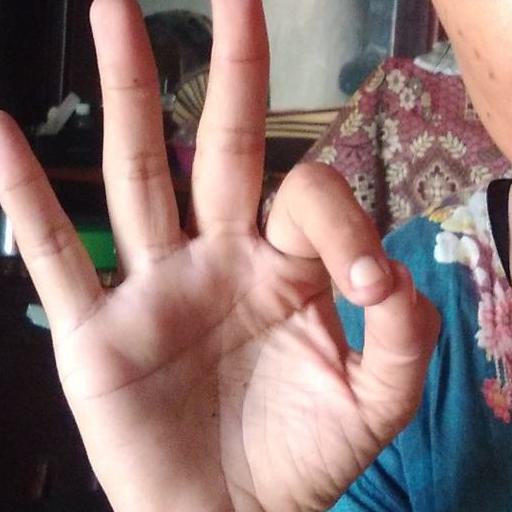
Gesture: ok